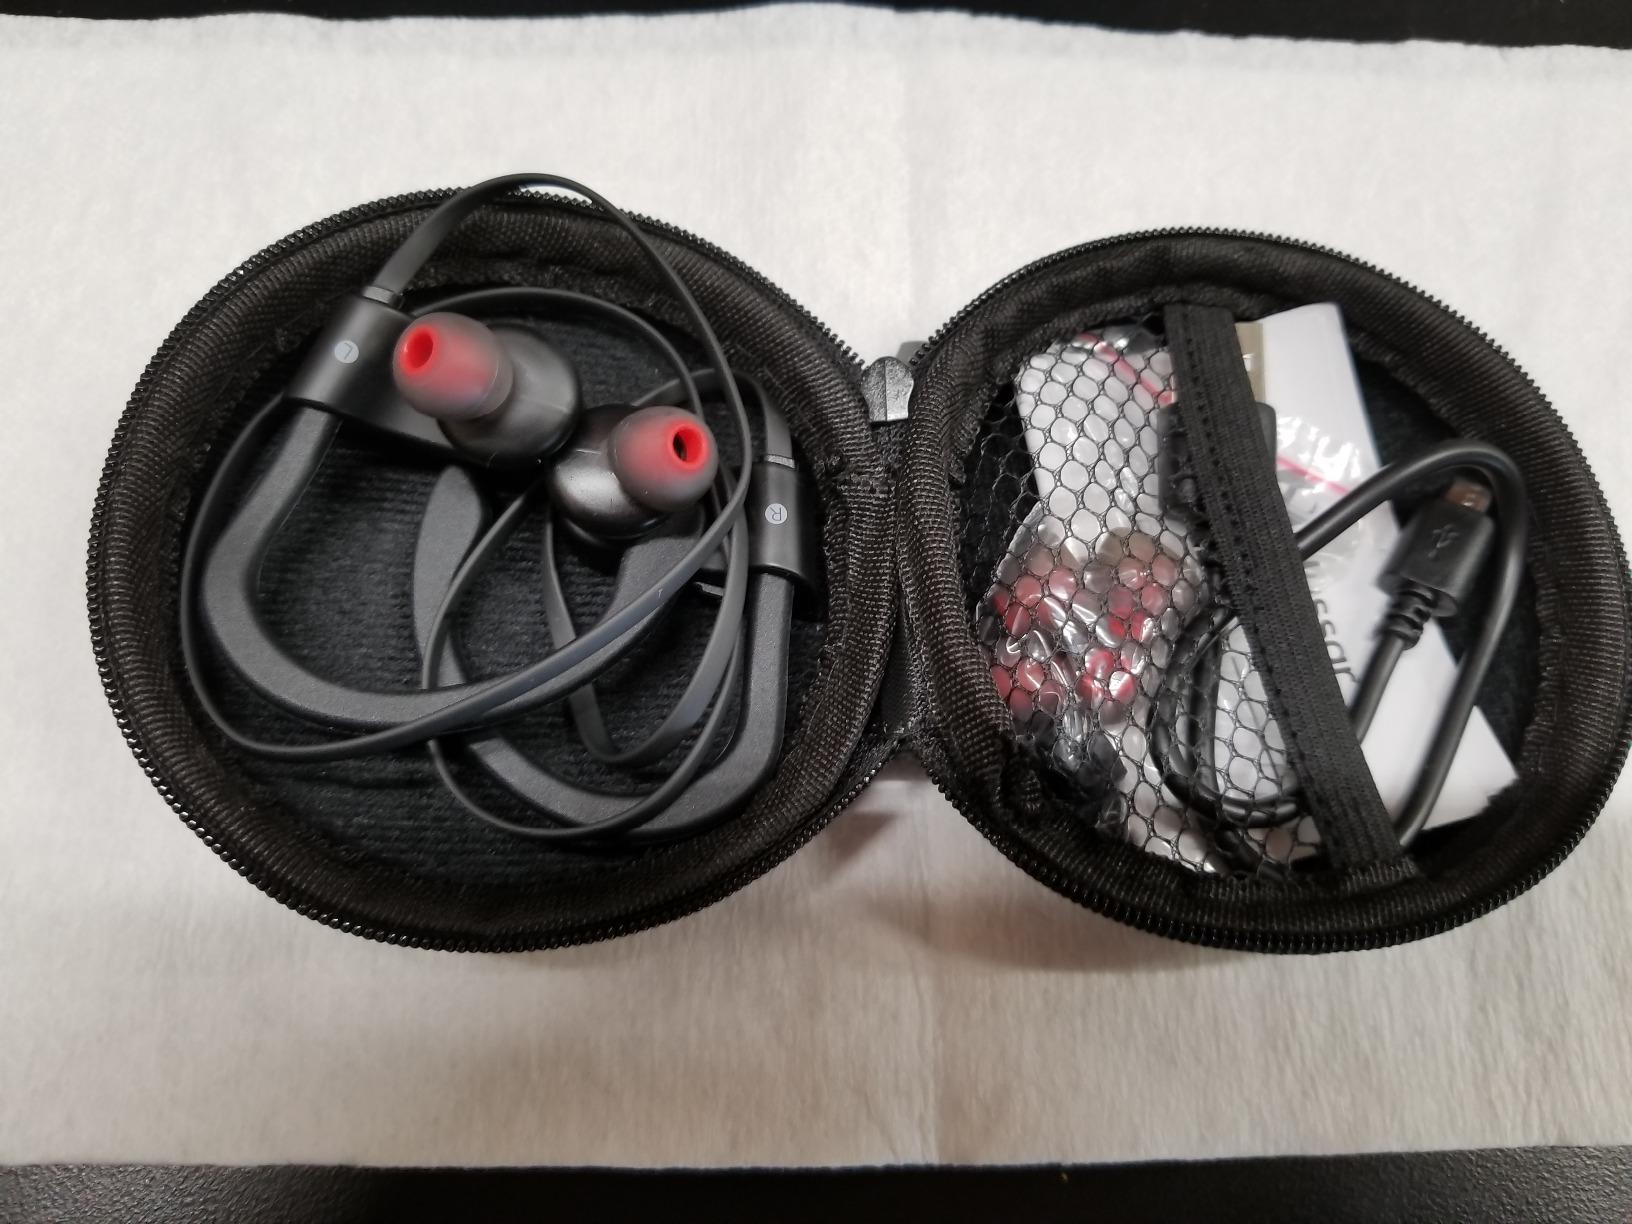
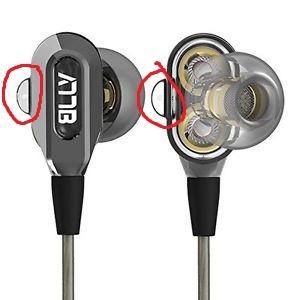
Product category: headphones
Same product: no